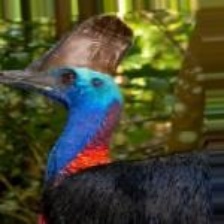
Species: CASSOWARY
Scientific name: CASUARIUS